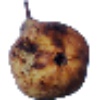
Label: Pear Abate 1